Somewhere in the Night (film)

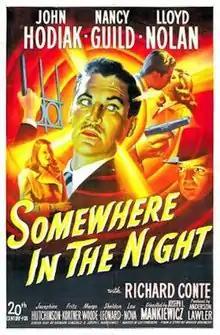
Theatrical release poster

Somewhere in the Night is a 1946 American film noir psychological thriller film directed by Joseph L. Mankiewicz, written by Mankiewicz with Howard Dimsdale and Lee Strasberg based on a short story by Marvin Borowsky. It stars John Hodiak, Nancy Guild, Lloyd Nolan and Richard Conte.